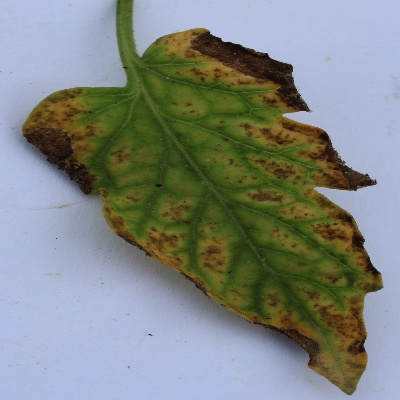
Crop: Tomato
Condition: septoria leaf spot